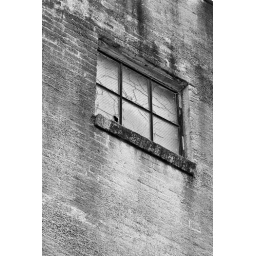
A window in the old Mullers clothing store in downtown Lake Charles, LA.